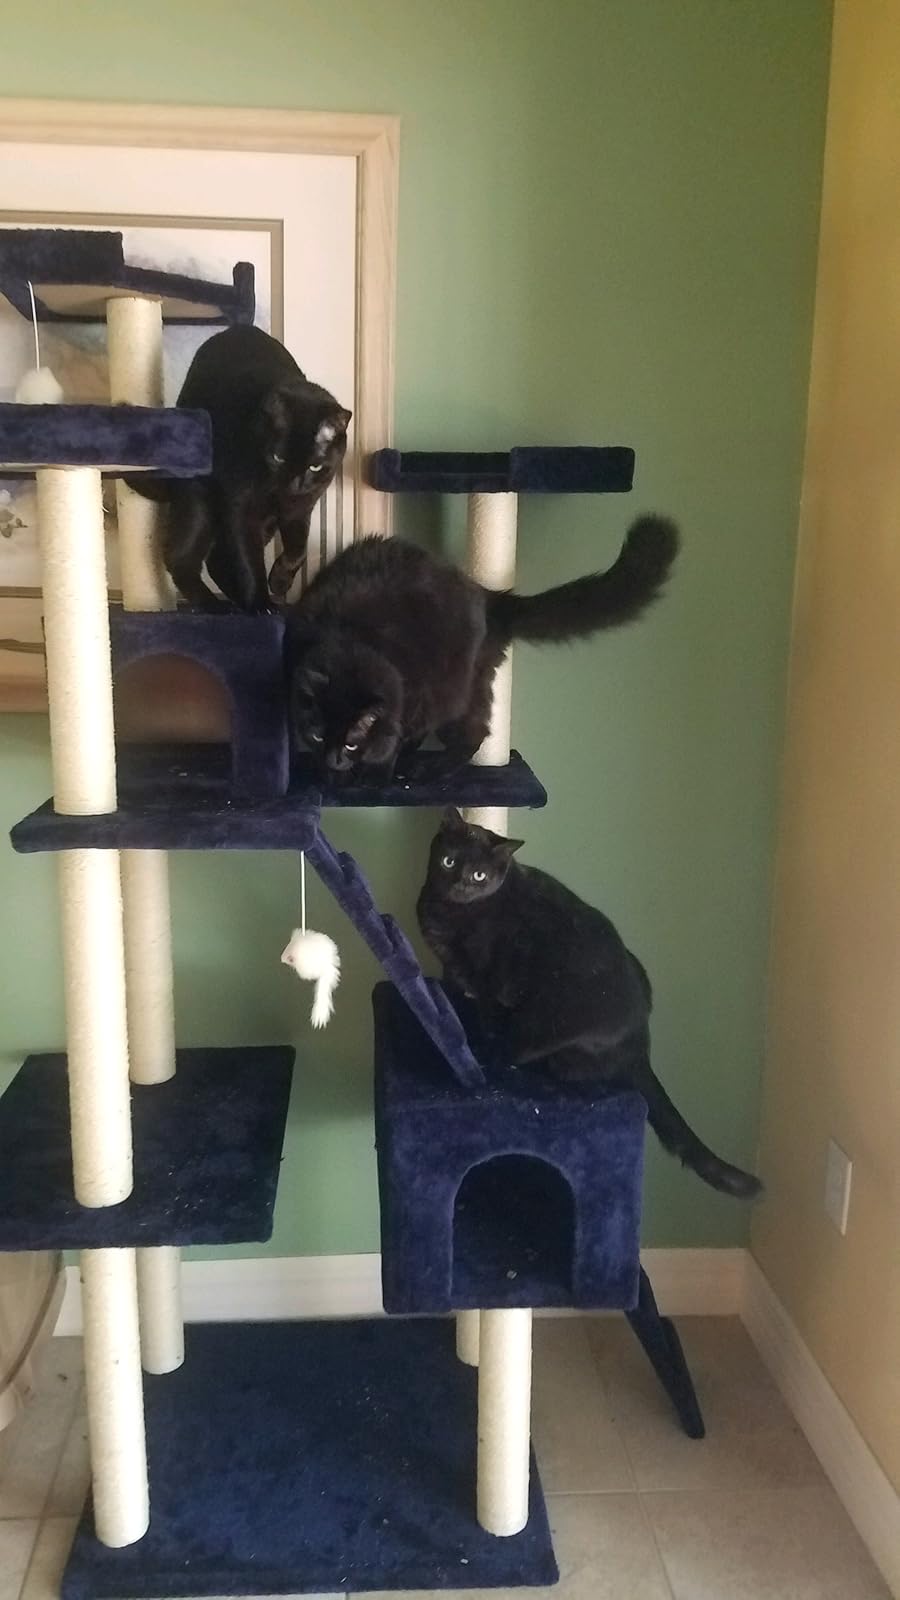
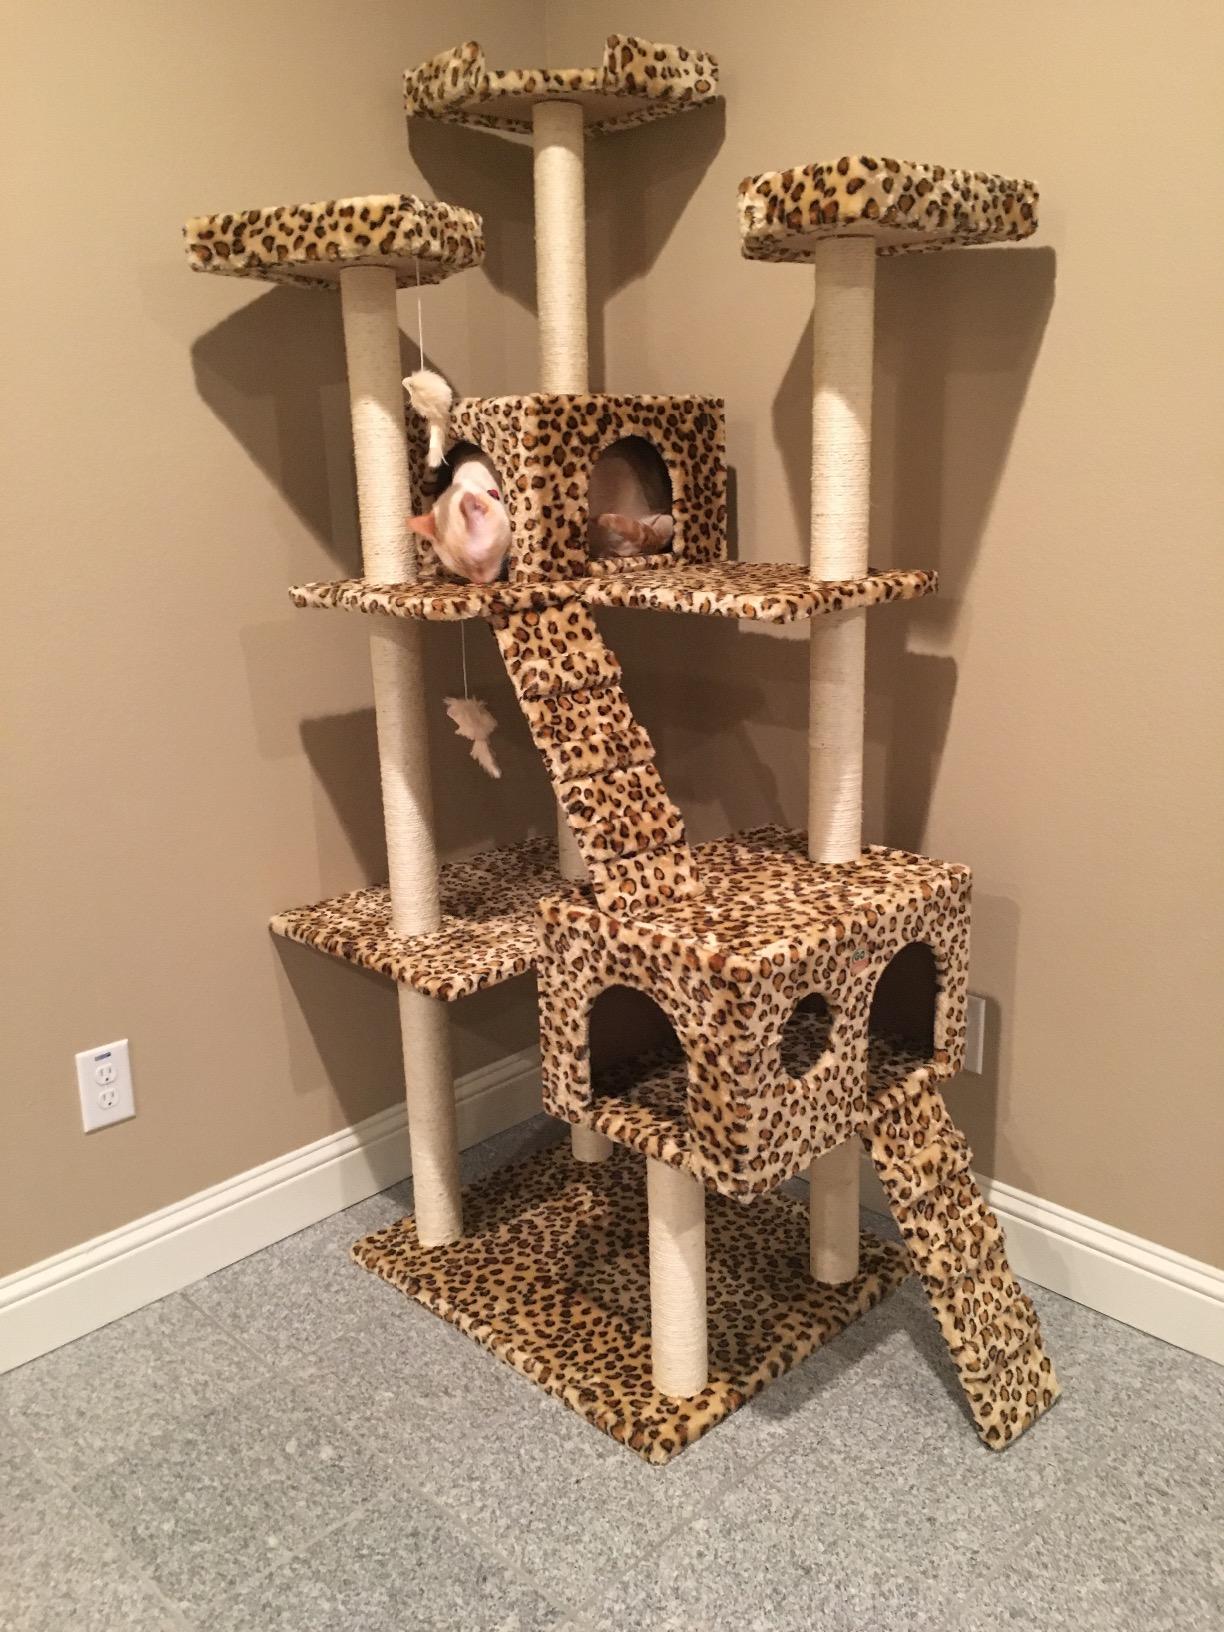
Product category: items_cat tree
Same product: no